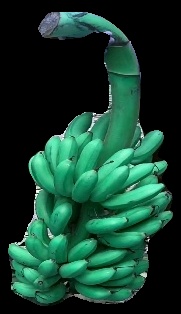
Variety: rasbale
Grade: grade1